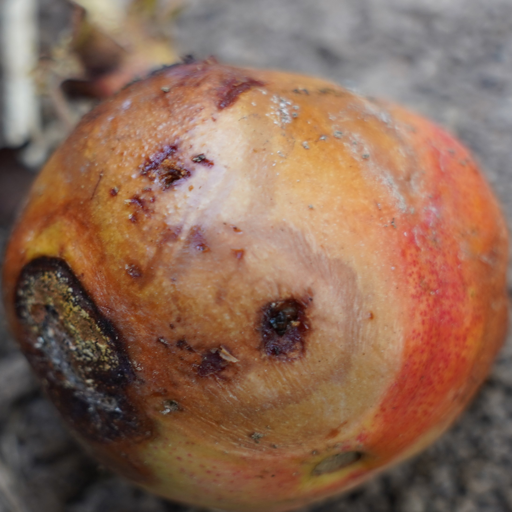
Label: Ectomyelois ceratoniae